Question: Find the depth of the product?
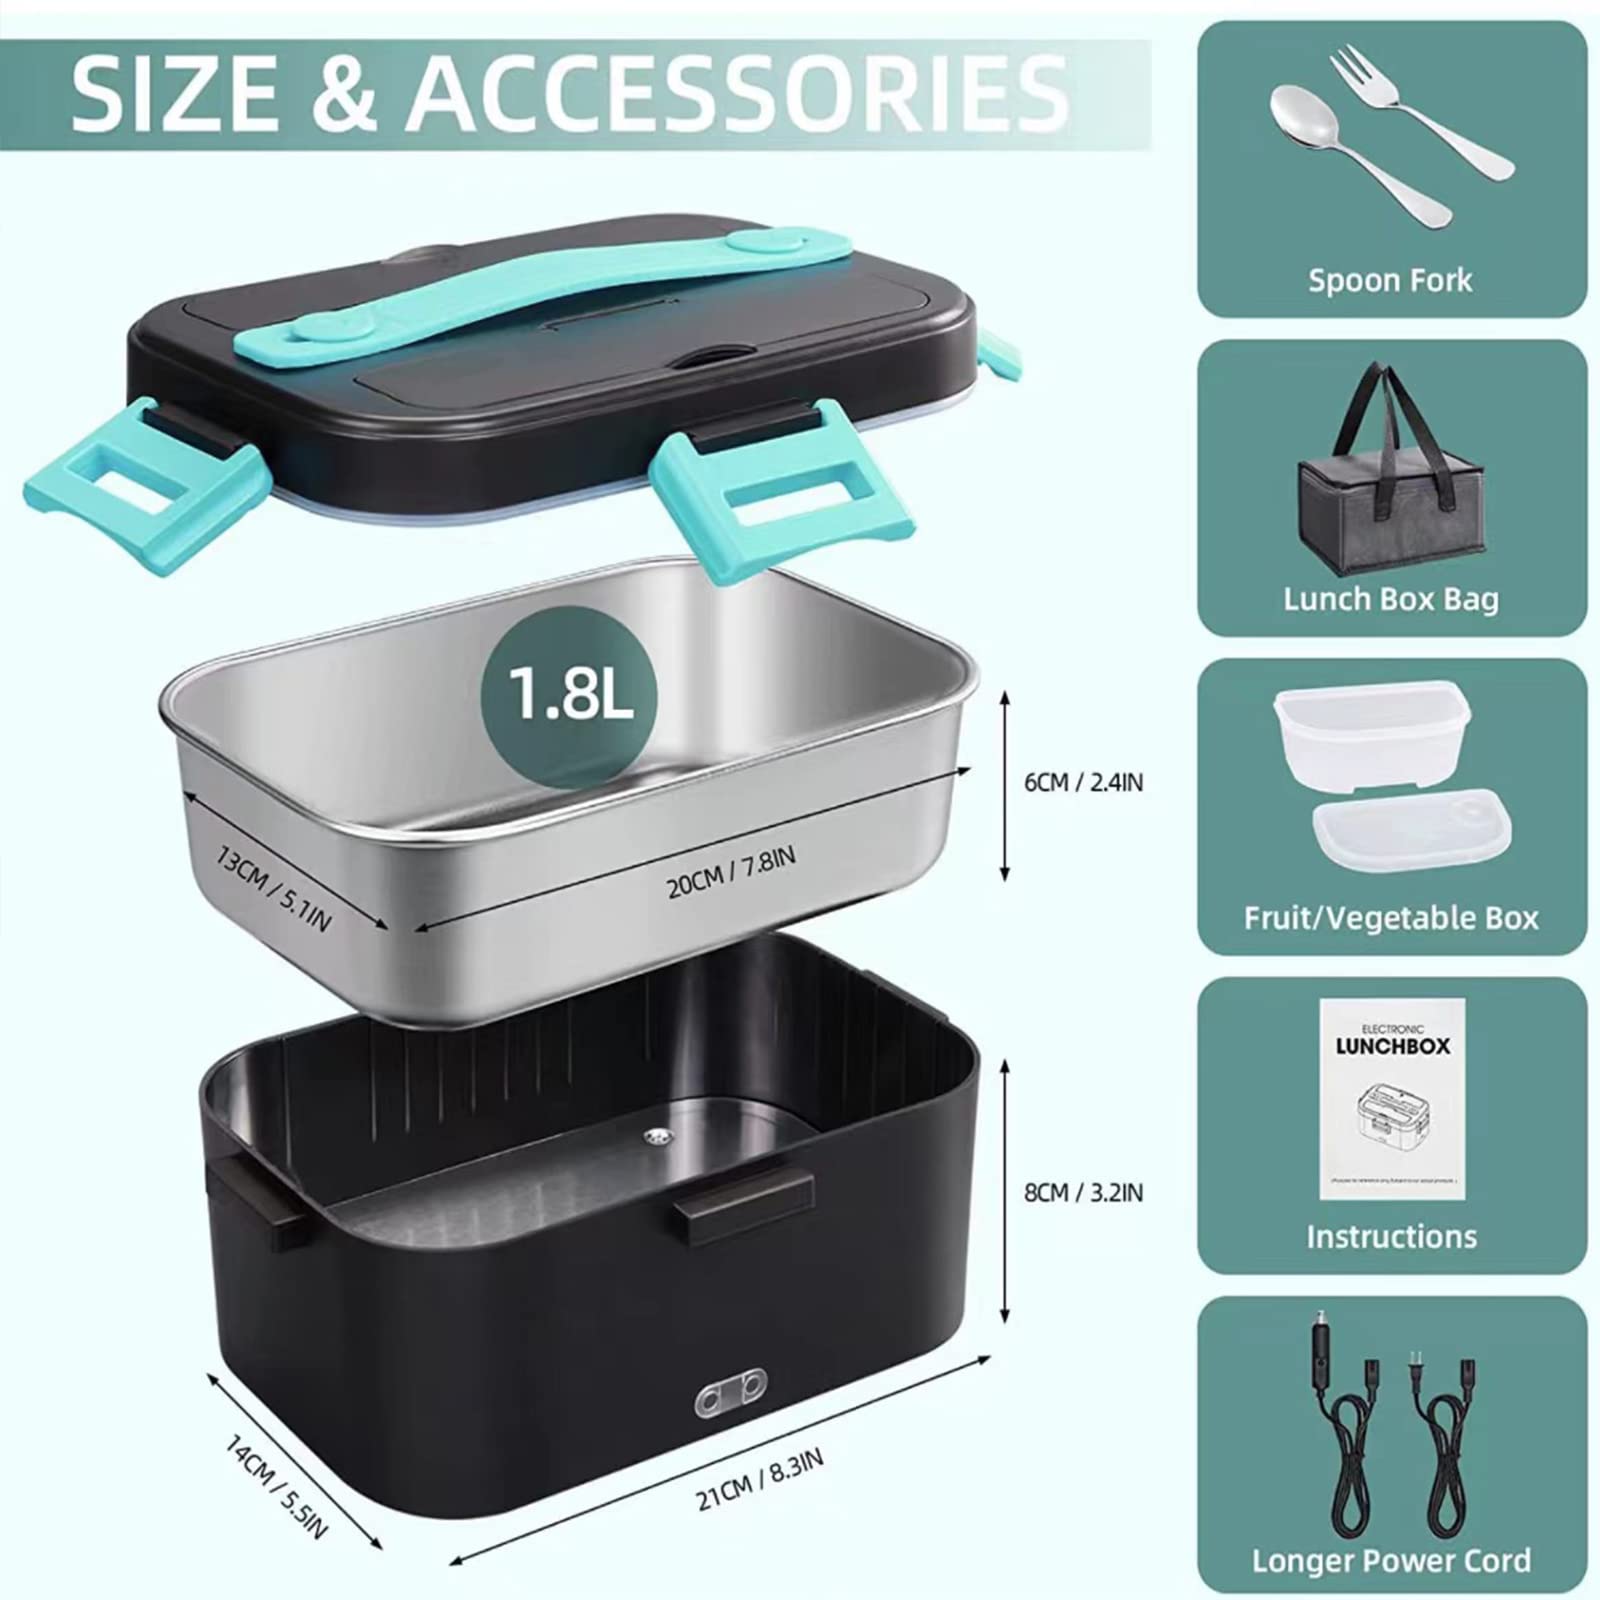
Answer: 21.0 centimetre